Lestat (band)

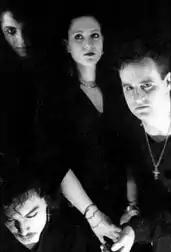
Lestat in 1991

Lestat was an American gothic rock band from Cleveland, Ohio.